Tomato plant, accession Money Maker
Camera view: vertical (180 deg); turntable rotation: 30 degrees
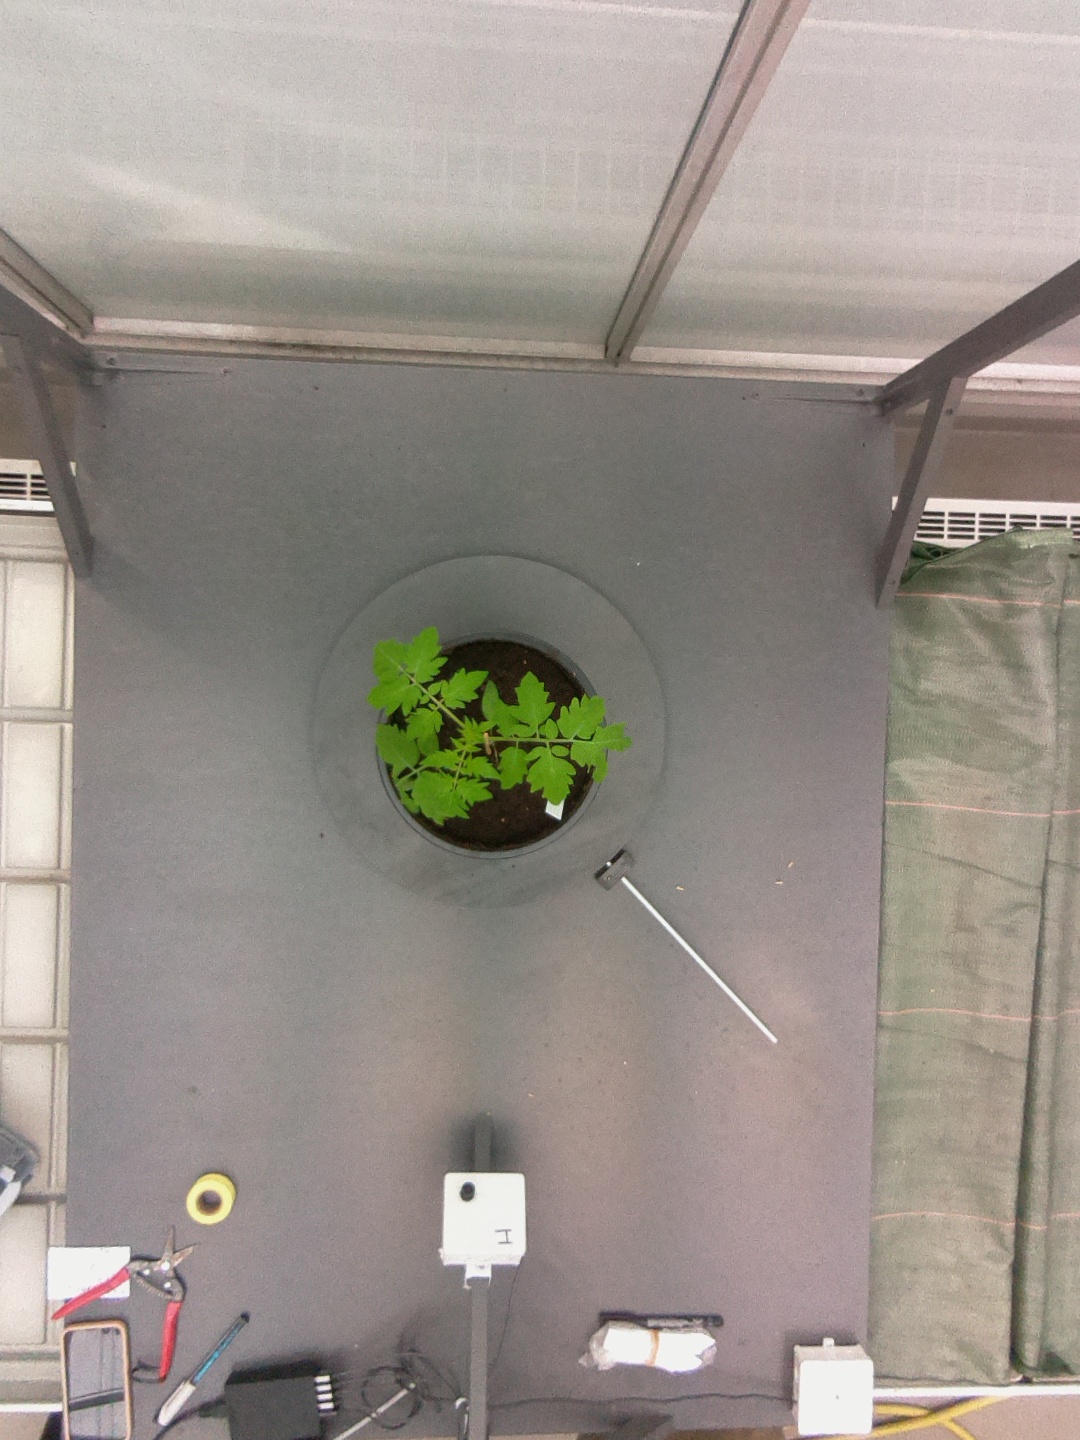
BBCH growth stage 13: 6 of true leaves visible